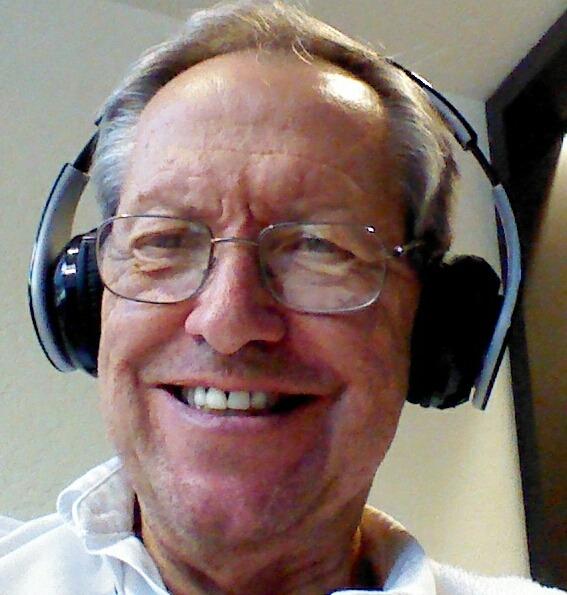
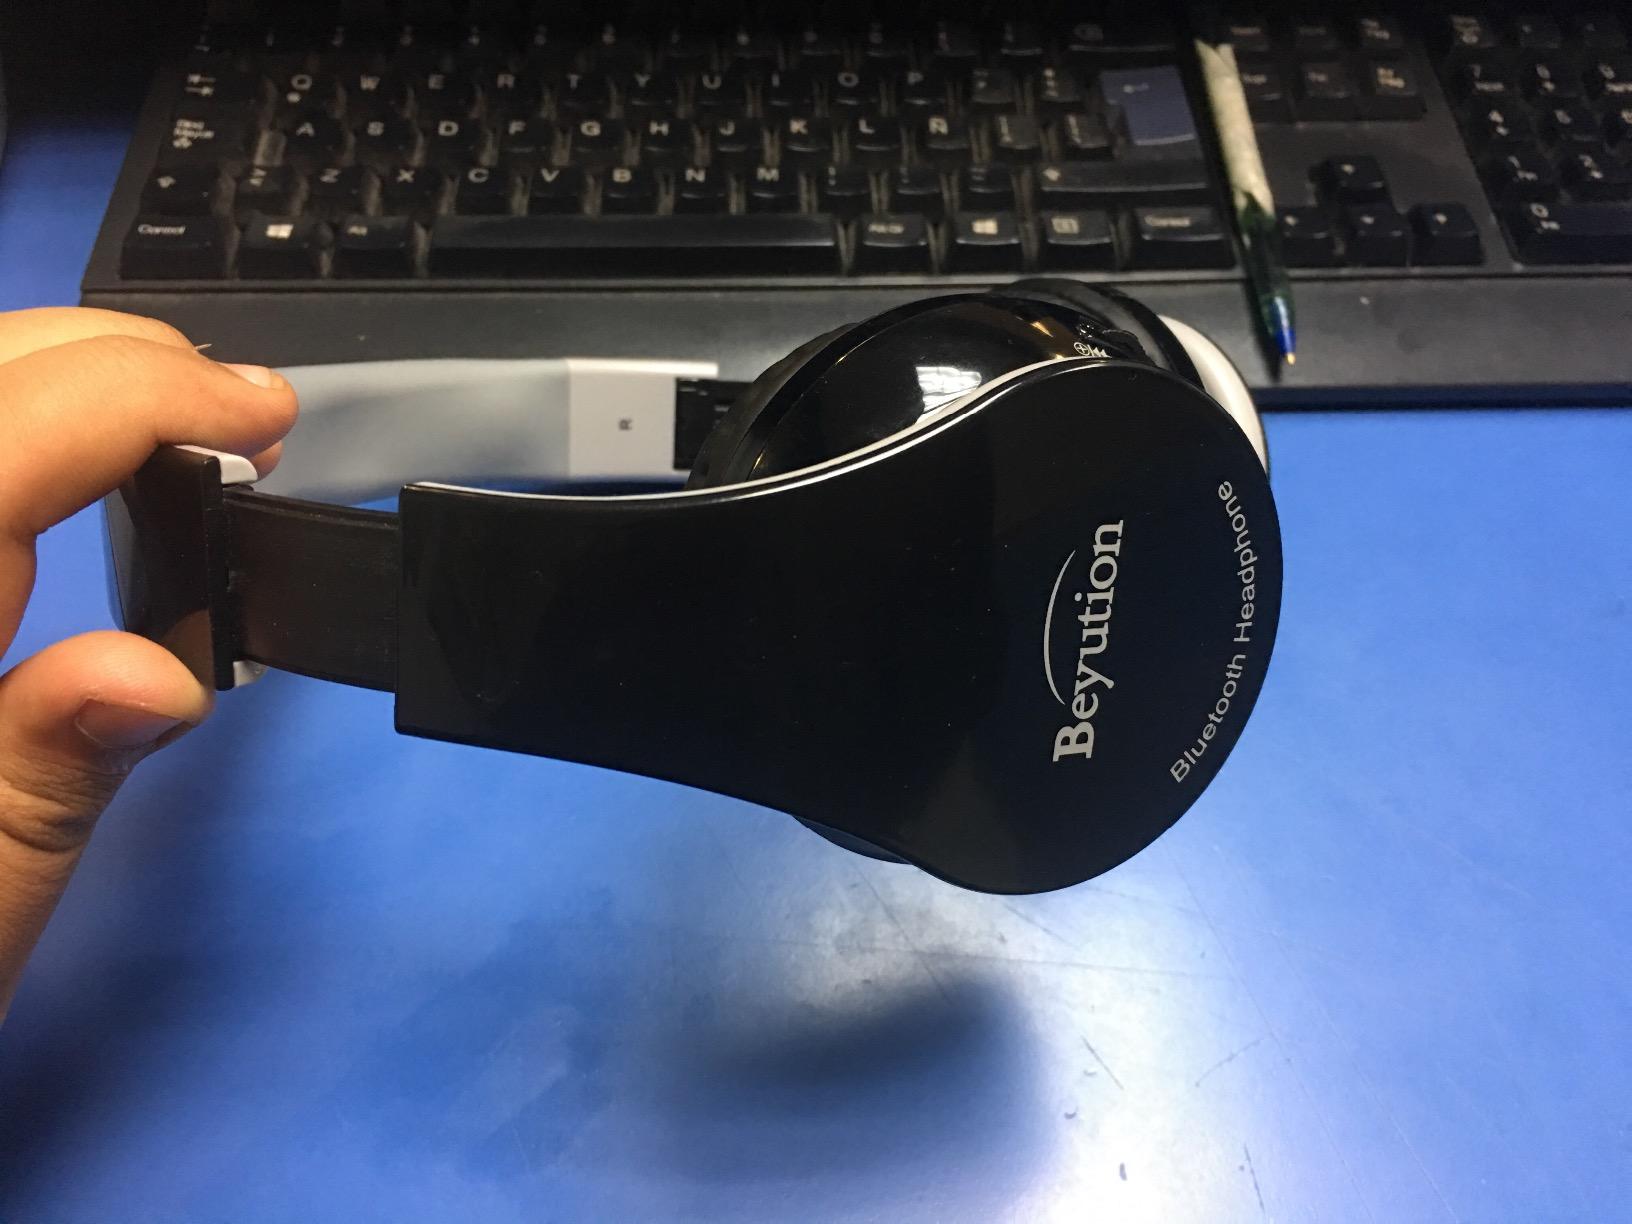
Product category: headphones
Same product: yes